Opus Colors

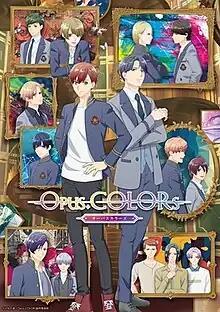
Key visual

Opus Colors (stylized as Opus.COLORs) is an original Japanese anime television series created by Rin Hinata, animated by C-Station and produced by NBCUniversal Entertainment Japan. It is directed by Shunsuke Tada and written by Sayaka Harada, with Asami Watanabe designing the characters, and Ken Arai composing the music. It aired from April 7 to June 23, 2023, on Tokyo MX and BS11. The opening theme song is "Shiny" by Urashimasakatasen, while the ending theme song is "New Frame" by Yuma Uchida and Ryōta Ōsaka. Crunchyroll streamed the series.